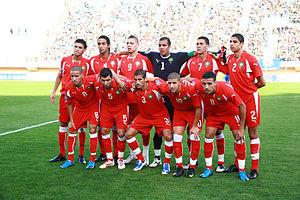
Match Maroc - Cameroun
L'équipe du Maroc de football, surnommée « les Lions de l'Atlas » en référence aux lions qui vivent dans l'Atlas et également au Maroc est l'équipe nationale qui représente le Maroc dans les compétitions internationales masculines de football.